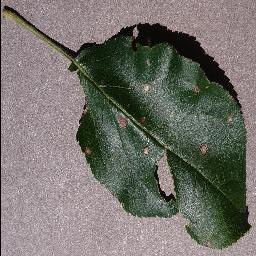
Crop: apple
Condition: black_rot